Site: brandenburg
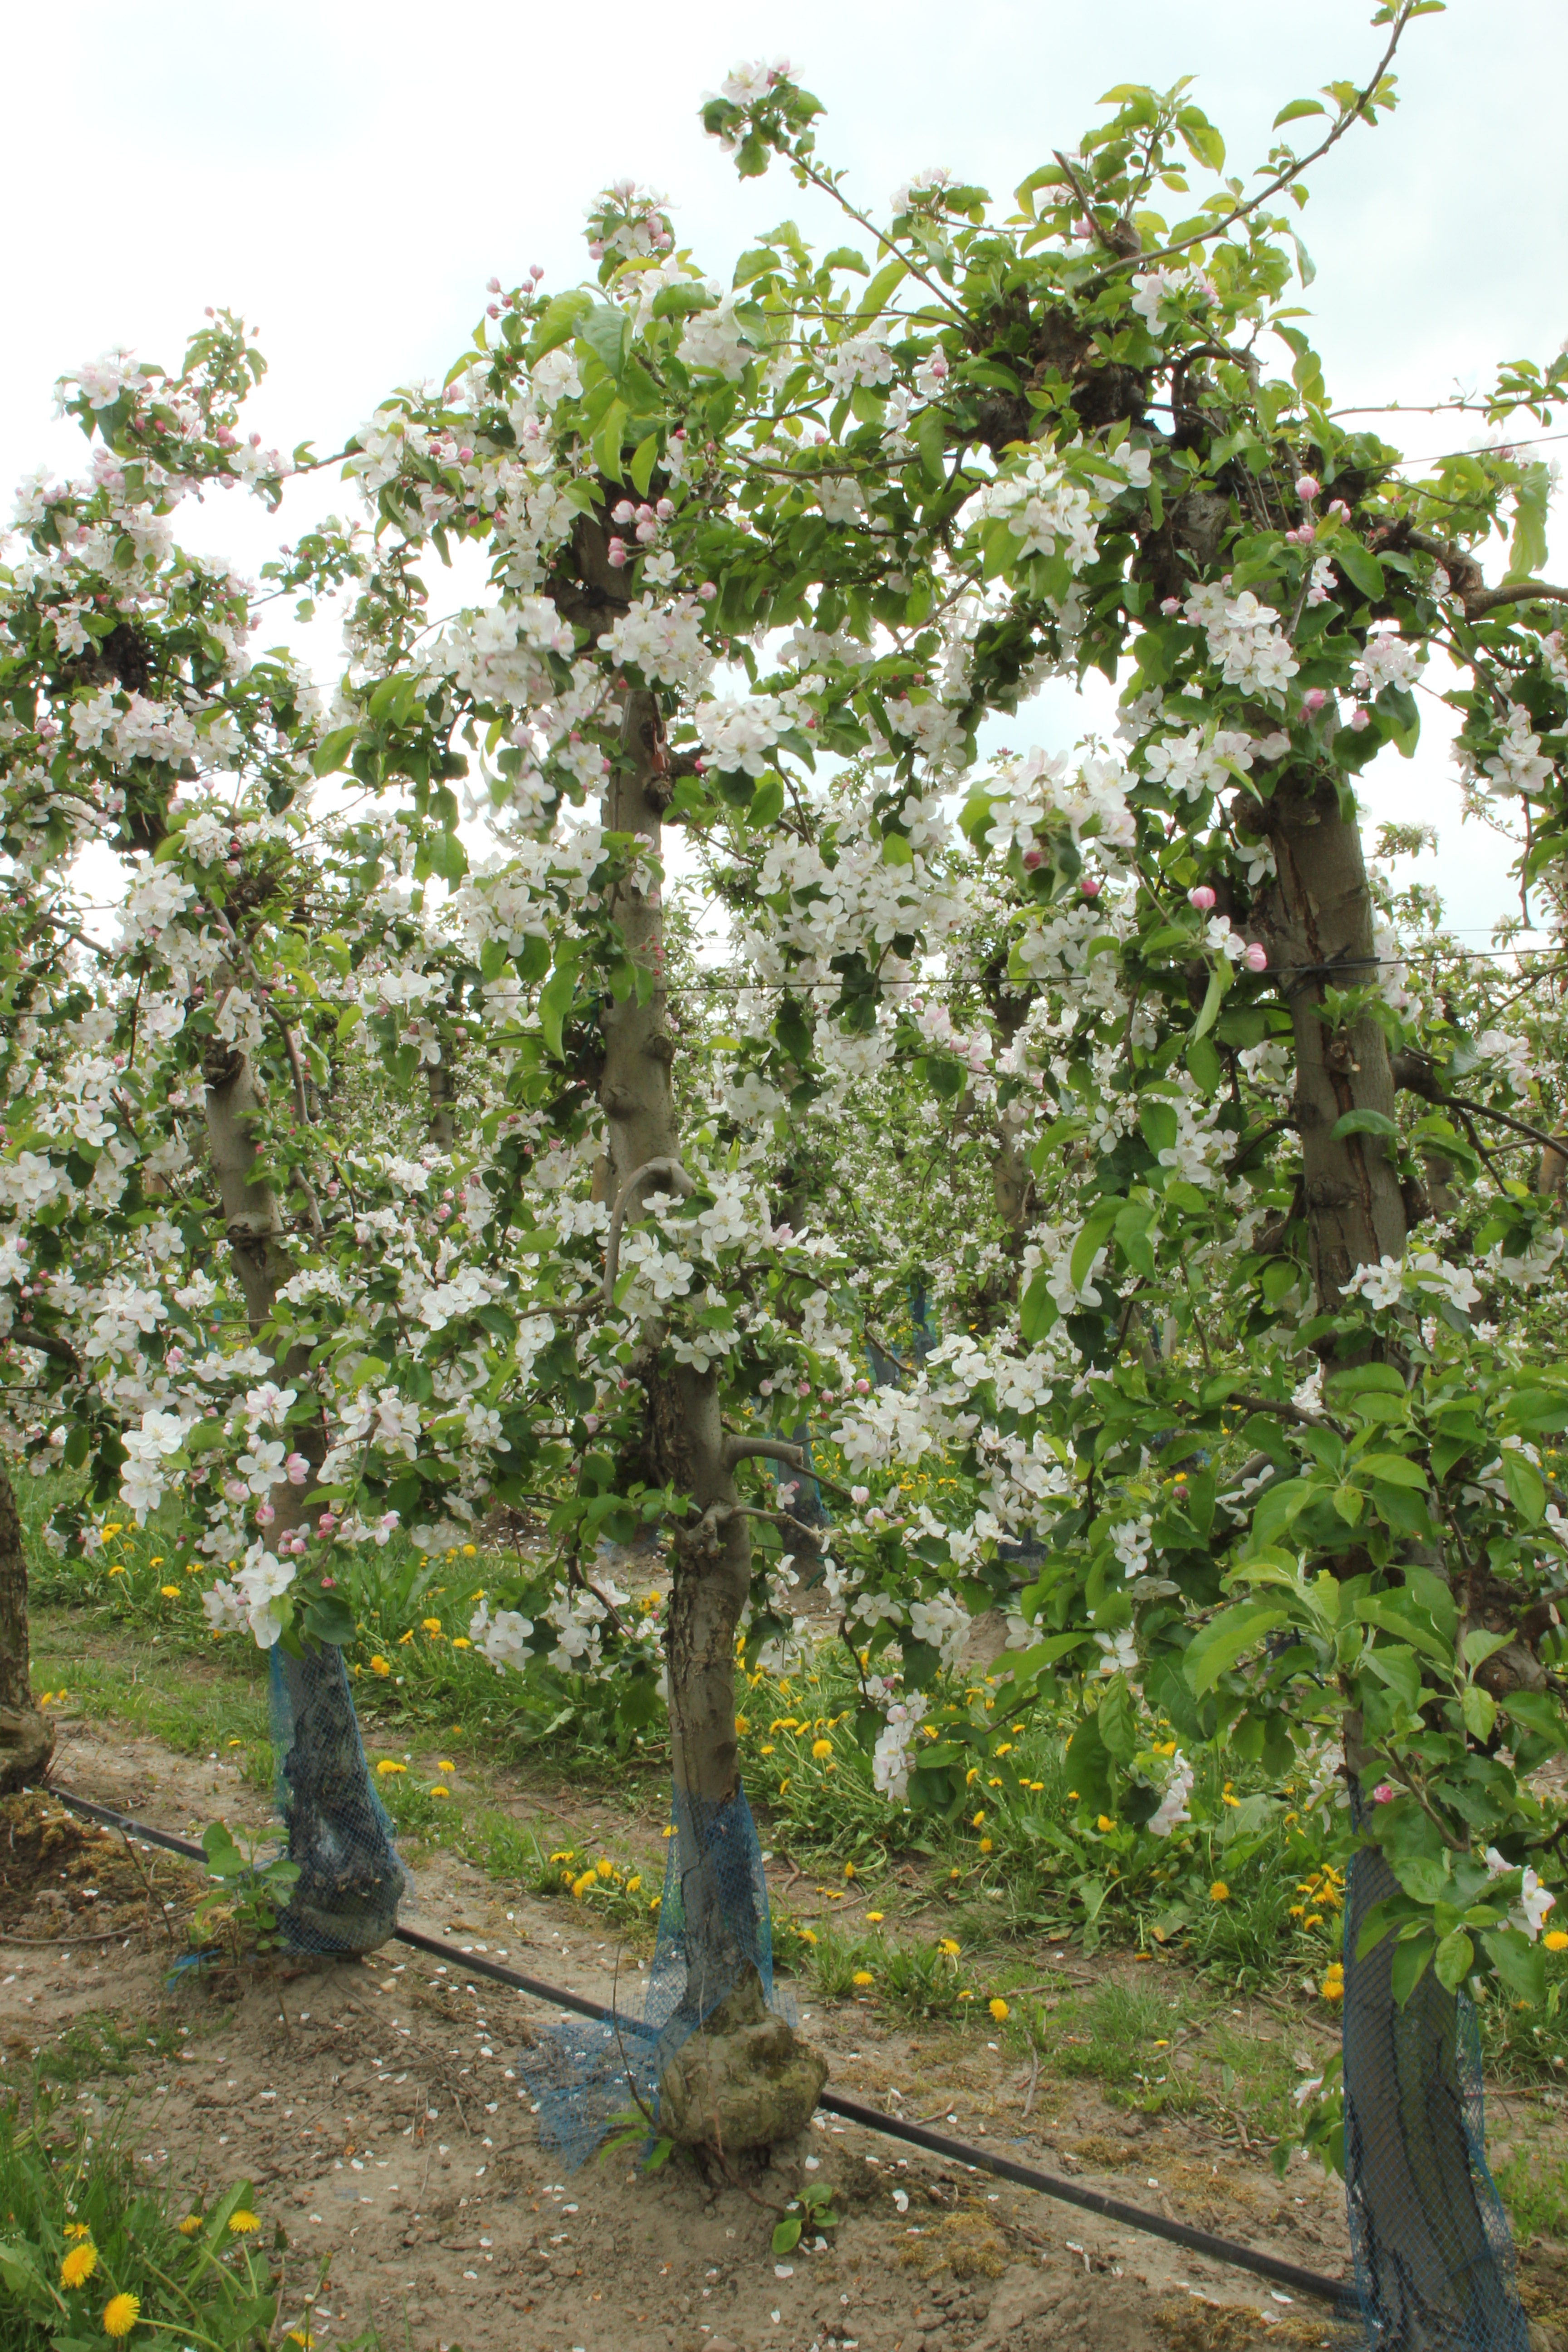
Growth stage (BBCH 65): Flowering